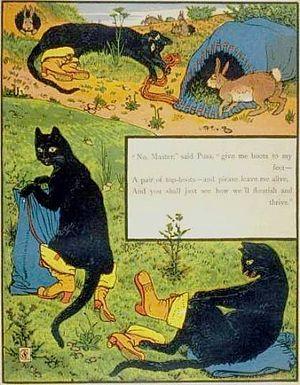
Le Maître chat ou le Chat botté est un conte franco-italien en prose racontant l'histoire d'un chat qui utilise la ruse et la tricherie pour offrir le pouvoir, la fortune et la main d'une princesse à son maître mal-né et sans-le-sou. L'auteur italien Giovanni Francesco Straparola semble avoir transcrit la plus ancienne version connue de cette histoire dans son livre Les Nuits facétieuses. La version classique de ce conte est écrite à la fin du XVIIᵉ siècle par Charles Perrault. Elle provient d'un manuscrit illustré, intitulé « Les Contes de ma mère l'Oye », et daté de 1695, soit deux ans avant la publication du recueil de huit contes de Perrault « Histoires ou contes du temps passé Avec des moralités » par Barbin en 1697. Le Chat botté connaît instantanément le succès et reste populaire de nos jours, malgré une morale ambiguë.